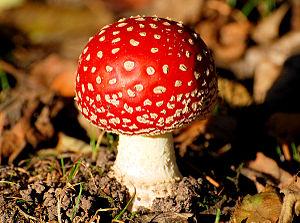
Les champignons hallucinogènes, champis, champignons magiques, ou encore magic mushroom, sont des champignons possédant des propriétés hallucinogènes et enthéogènes dues à diverses molécules en fonction de leur espèce. Leur mode d'administration majoritaire est la voie orale, une petite minorité se fumant.